Santa Teresa, Rio de Janeiro

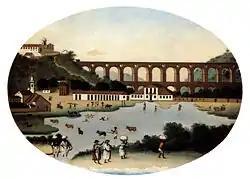
View of the Convent of "Santa Tereza" (on the hill, to the right) in a 1790 painting. The pond in front was filled for the construction of the Passeio Público.

The neighborhood arose in the 1750s on the " Morro Desterro" ("Right Hill"), emerging from the eponymous Catholic convent. It was one of Rio de Janeiro's first expansions out of the initial Portuguese settlement in the city center. Initially inhabited by the upper class of the time, several houses and mansions were built, inspired by French architecture of the time, many of which are standing today. All throughout its history, Santa Teresa received many European immigrants.